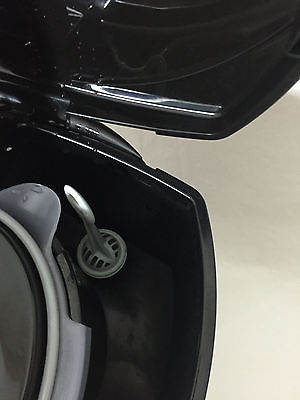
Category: coffee maker